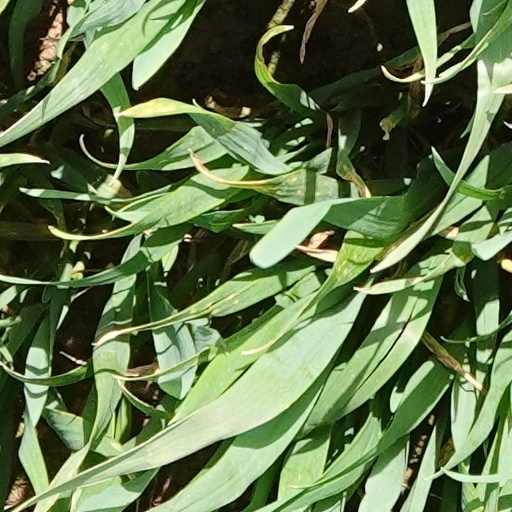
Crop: wheat